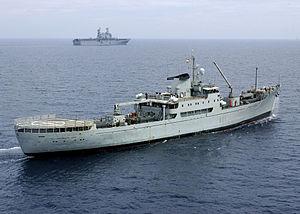
Le Contramaestre Casado (A-01) est un navire de transport et bateau-grue de type Lo-Lo avec grue de l'armada espagnole.